Fredsholm

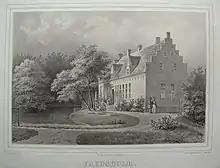
The old building seen on a lithography by Ferdinand Richardt

The new owner was Ide Margrethe, Countess Knuth (née Reventlow), the widow of Adam Christopher, Count Knuth of Knuthenborg]. She ceded it in turn to her youngest son, Conrad Ditlev, Baron Knuth of Conradsborg. He spent much of his time at Fredsholm after his retirement from the Supreme Court and died on the estate in 1805. He was succeeded by his son, Carl Conrad Gustav Knuth, who died in 1819.